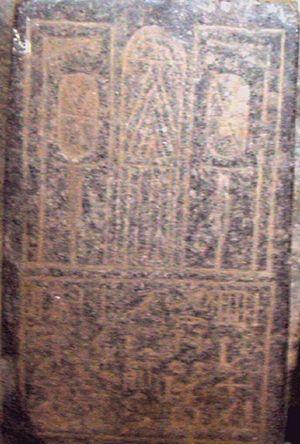
Saïs se situait sur la branche canopique du Nil dans le delta occidental. Elle est identifiée de nos jours au site du village de Sa el-Hagar, à l'Ouest de Samannud.